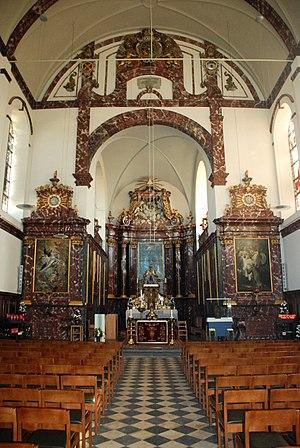
Belgique - Flandre - Overijse - Église Notre-Dame-au-Bois
L'église Notre-Dame-au-Bois est une église de style baroque située à Notre-Dame-au-Bois, village de la commune belge d'Overijse, en Brabant flamand.